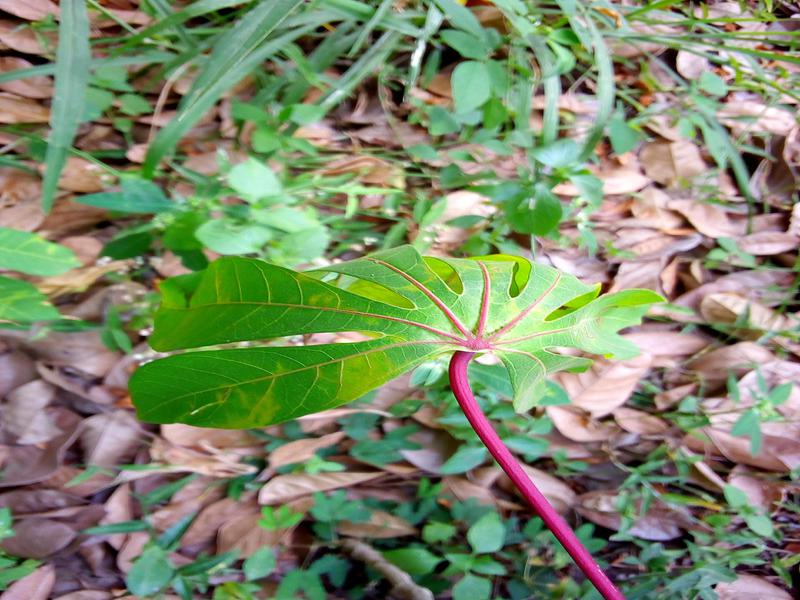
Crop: cassava
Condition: brown_streak_disease